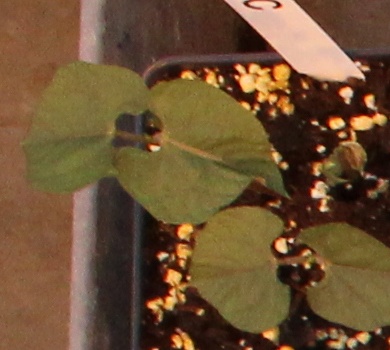
Label: Blackbean